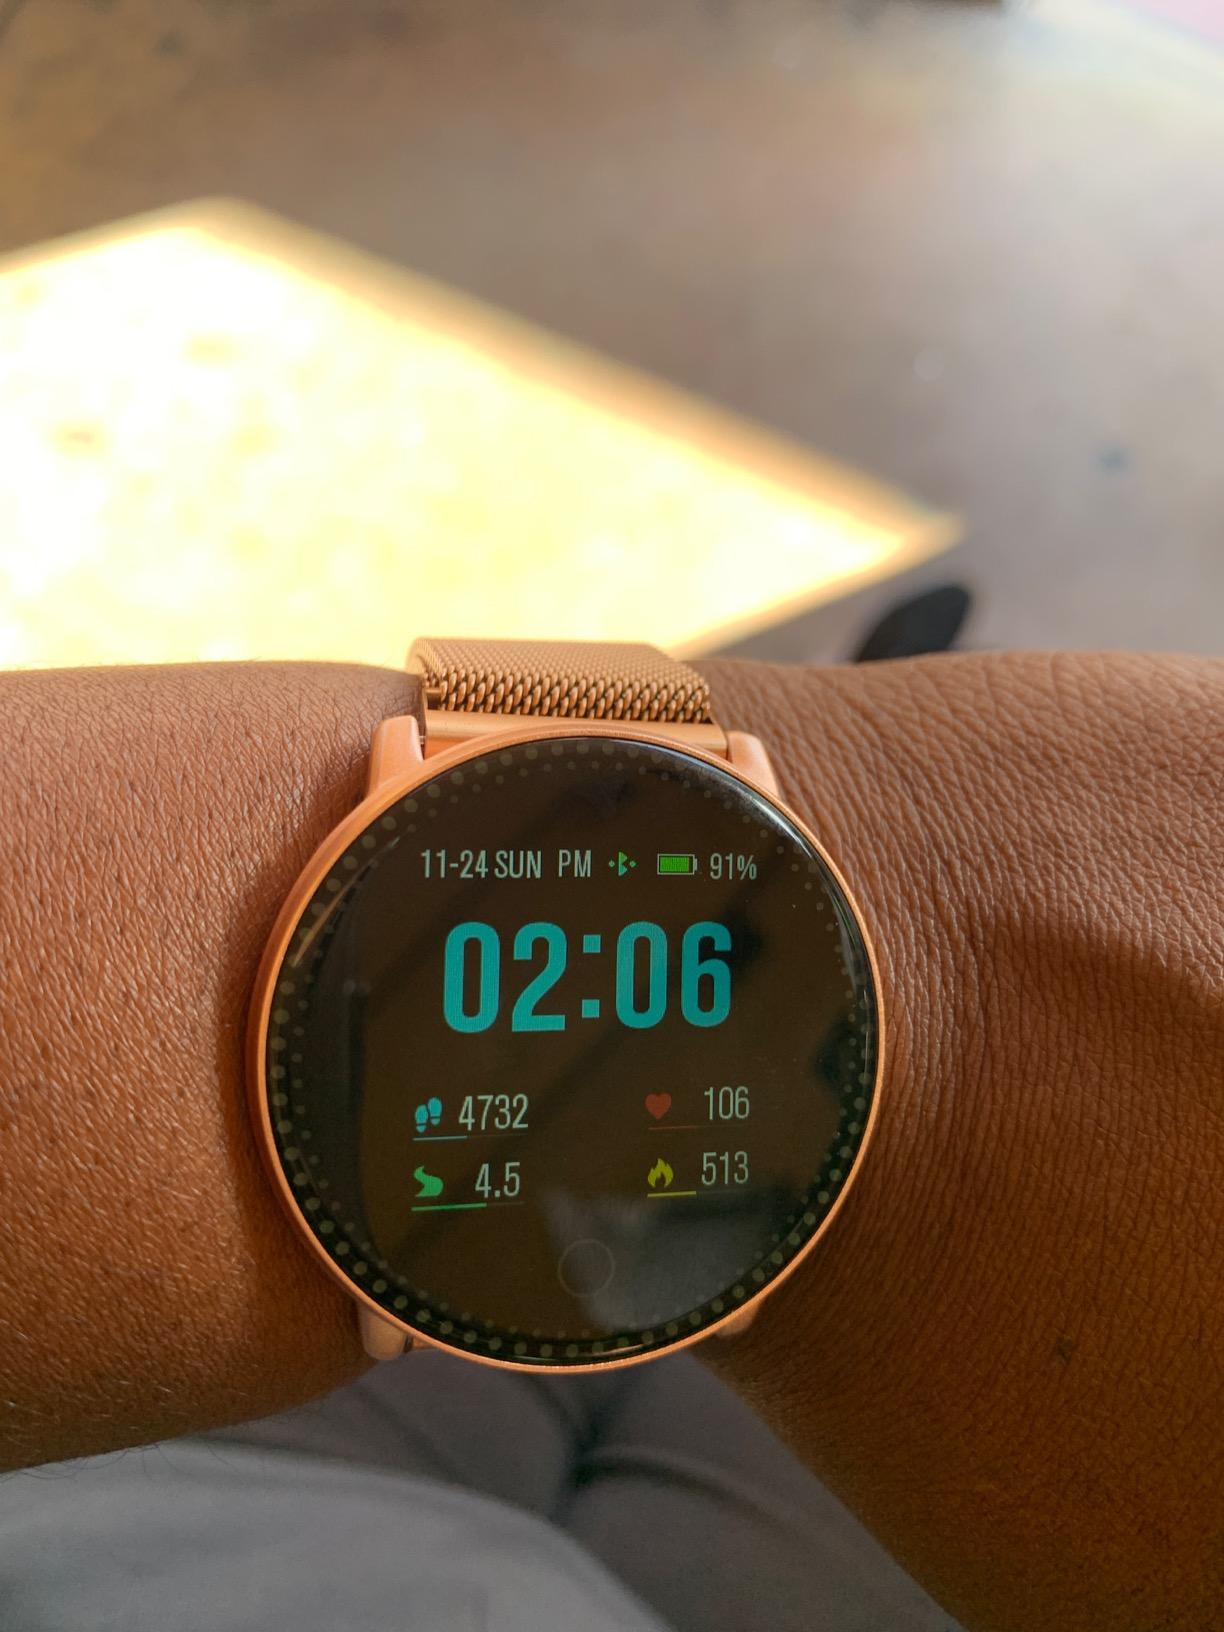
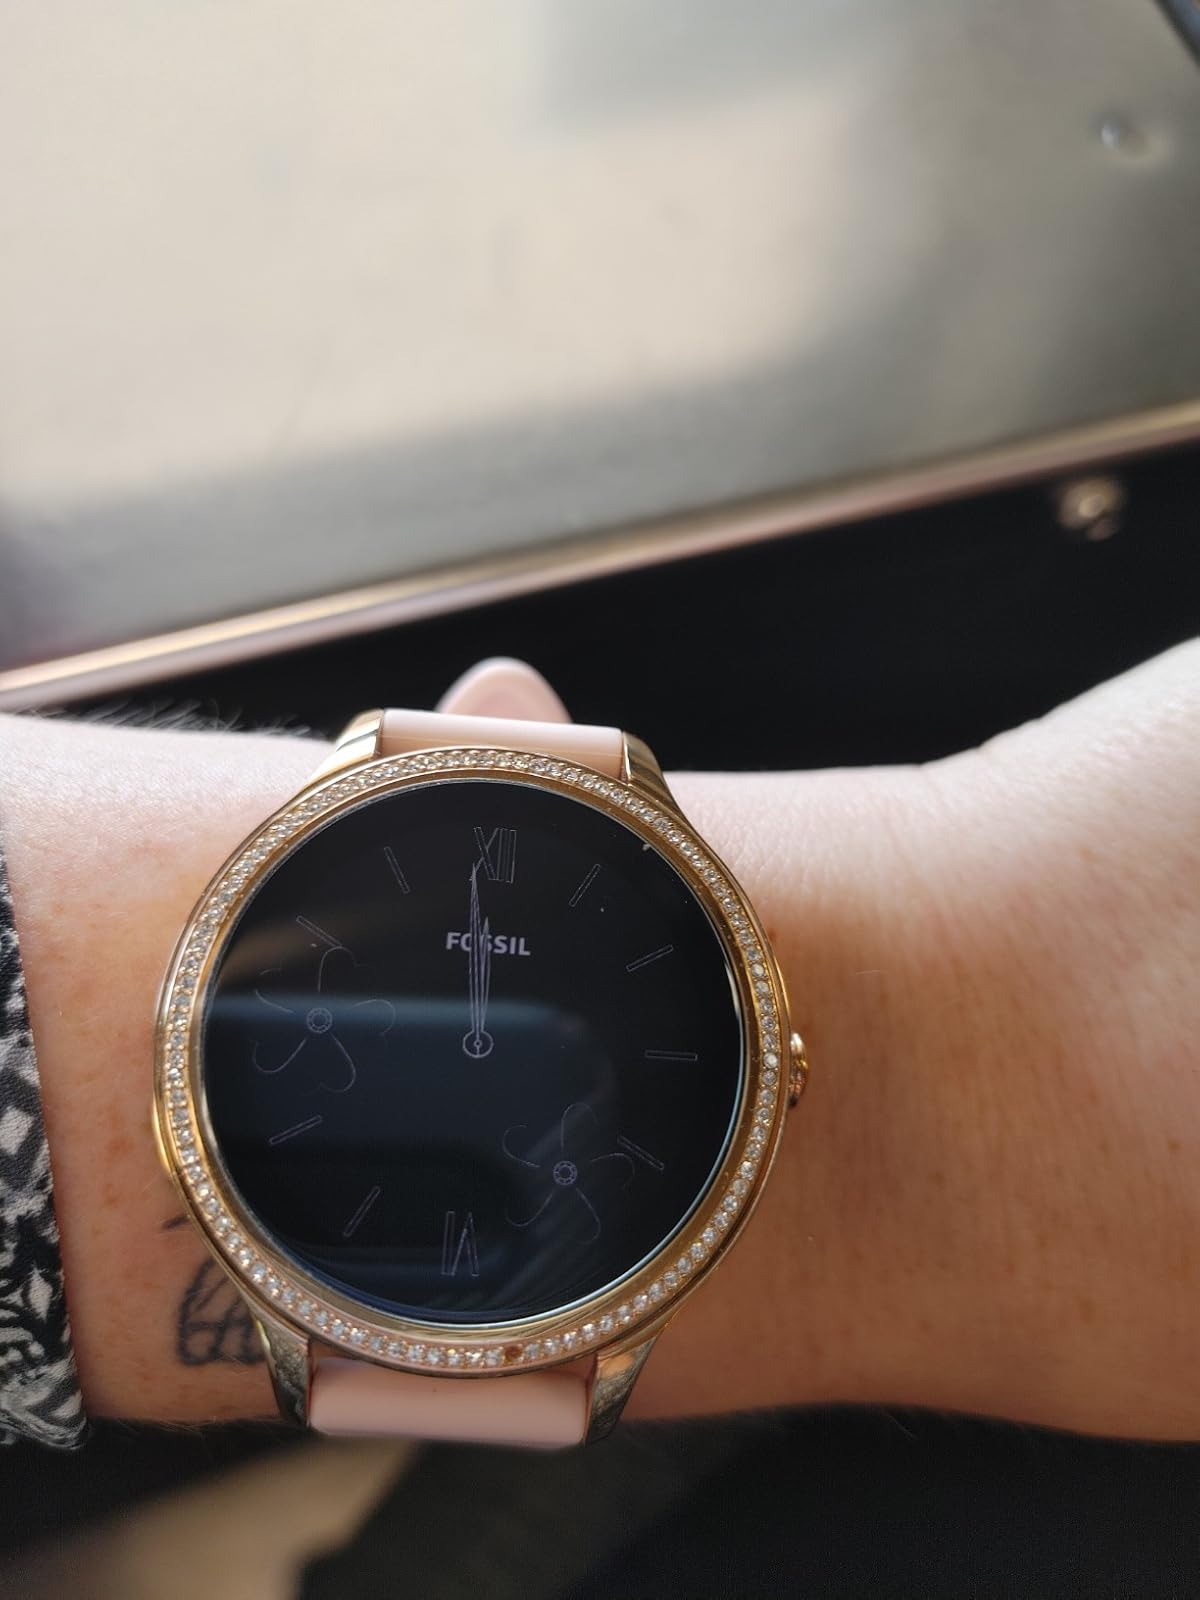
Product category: smartwatch
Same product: no